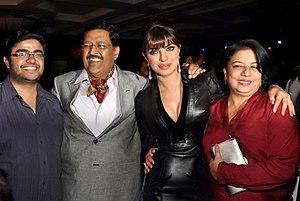
Priyanka Jonas, née Chopra le 18 juillet 1982 à Jamshedpur, est une actrice, chanteuse et mannequin indienne, élue Miss Monde 2000.